Gorals

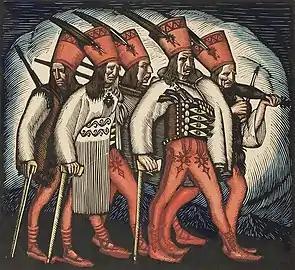
", colored wood engraving by Władysław Skoczylas

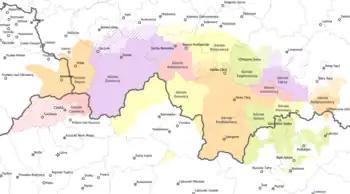
Map of areas inhabited by the Gorals

In the 16th and 17th centuries, Gorals settled the upper Kysuca and Orava rivers and part of northern Spiš in Slovakia, which at the time were part of the Kingdom of Hungary. Due to various rights and privileges, including the Vlach law, Gorals enjoyed freedom from serfdom and held a substantial amount of autonomy. Also, distinct within the Goral culture were ", members of local robber bands in the western Carpathians. In folk tradition, they were recognized as heroes who helped the exploited Gorals by stealing from the rich and giving back to the poor. The most famous of these was Juraj Jánošík from the village of Terchová in the Žilina region on the Slovak side of the Carpathian mountains. As a youngster, he fought with the Kuruc insurgents against the Habsburg monarchy and later formed his own band of "zbojniks". The phenomenon became widespread in the mid-16th century and disappeared in the 19th century with the death of who was considered as the last "zbójnik".